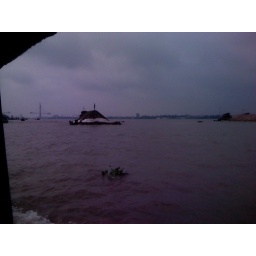
Traveling by boat across one of the rivers, a barge moving earth and a bridge being built in the distance